Alexander Kott

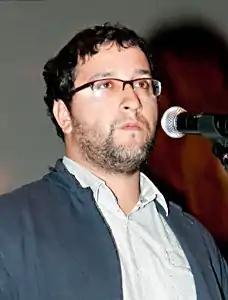

His wife is actress Anna Tsukanova-Kott (born June 15, 1989). They have two children: a son Mikhail (born 2008) and a daughter Leia (born 2018).